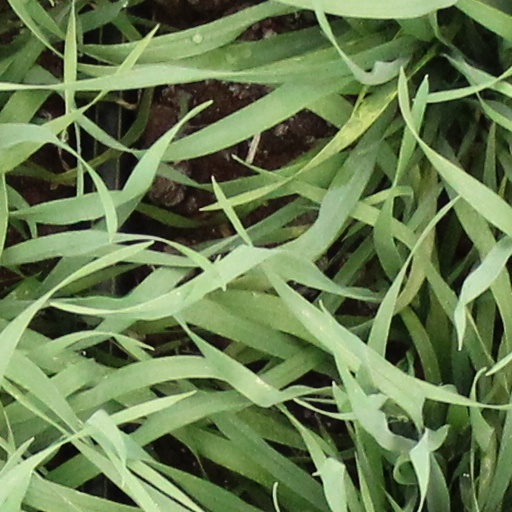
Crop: wheat